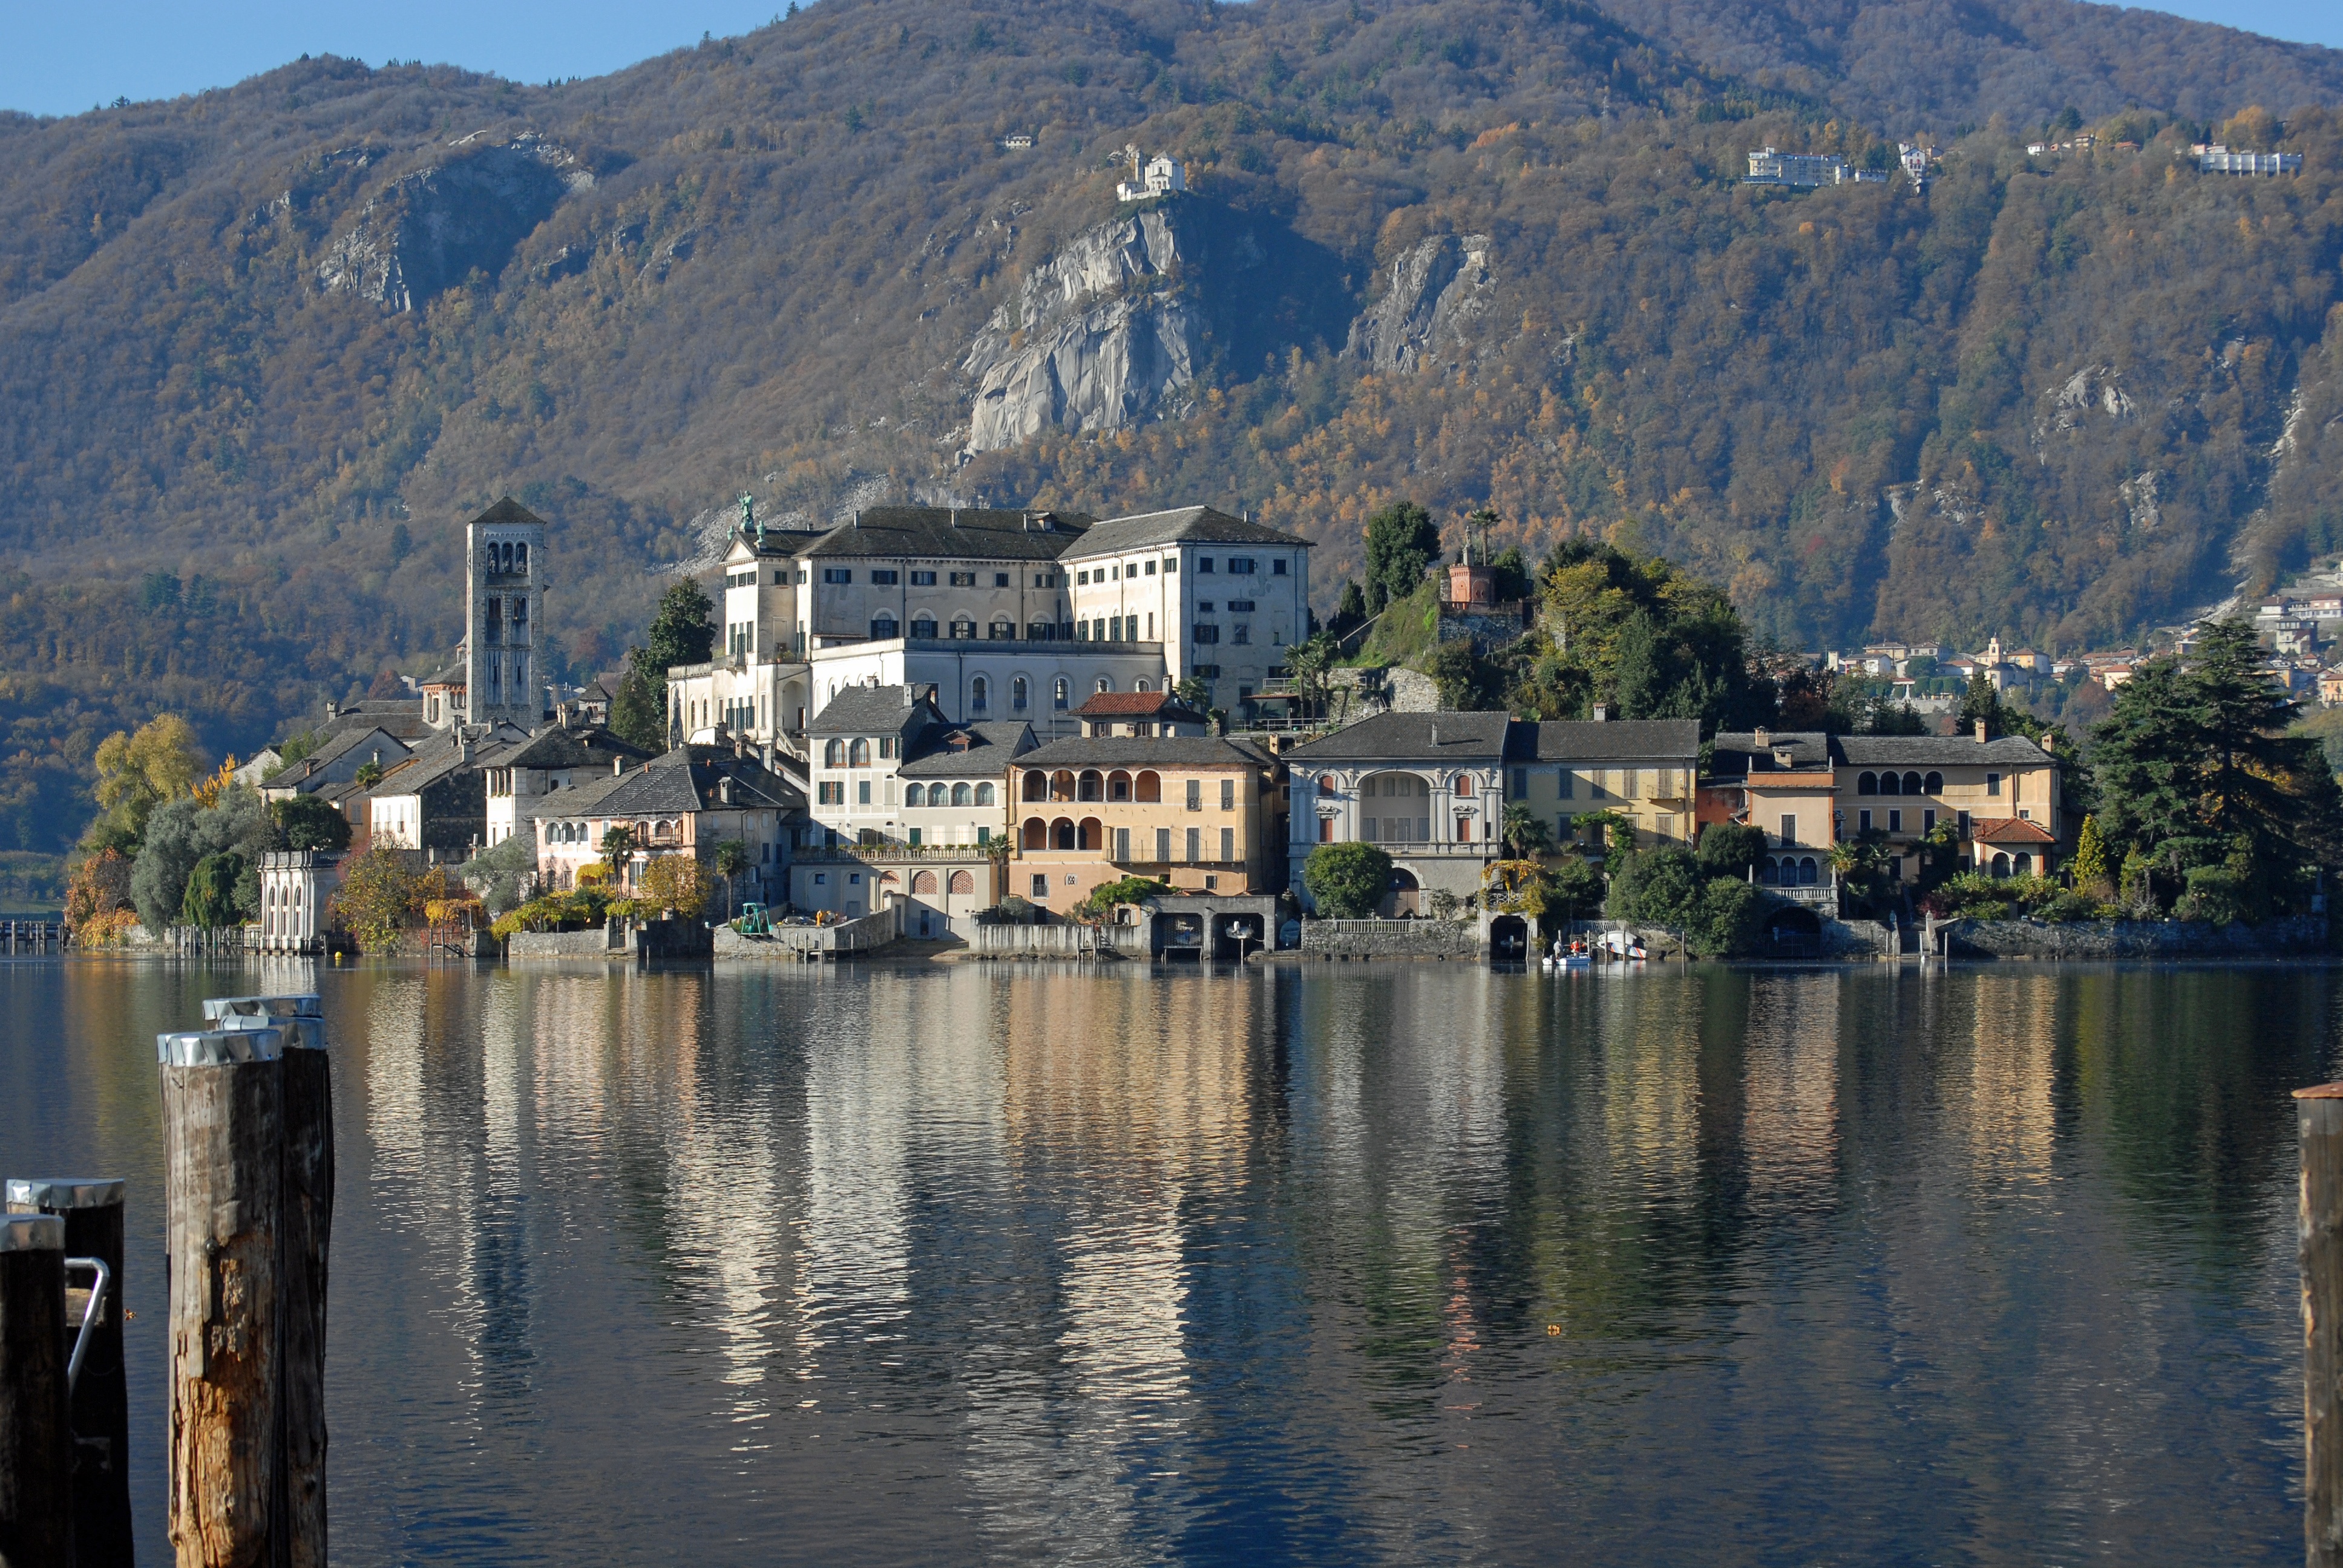
sea, water, mountain, lake, town, river, mountain range, cityscape, reflection, bay, italy, fjord, reservoir, waterway, body of water, loch, lake orta, cusio, landform, geographical feature, island of san giulio